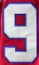
Number: 9